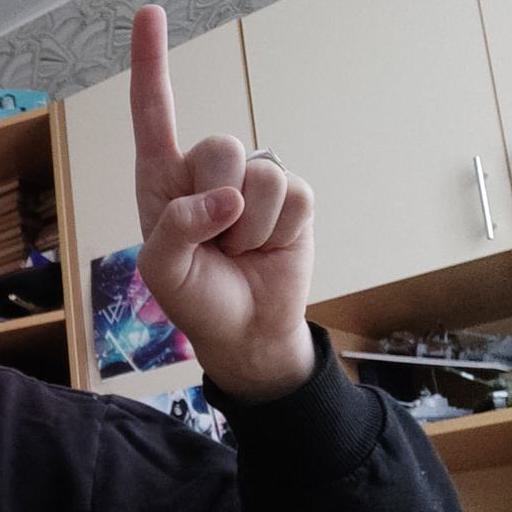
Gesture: one